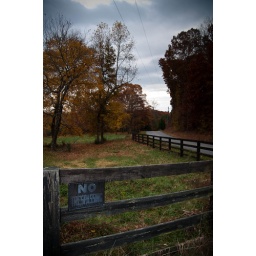
A sign on an open gate on a road in Canton, GA